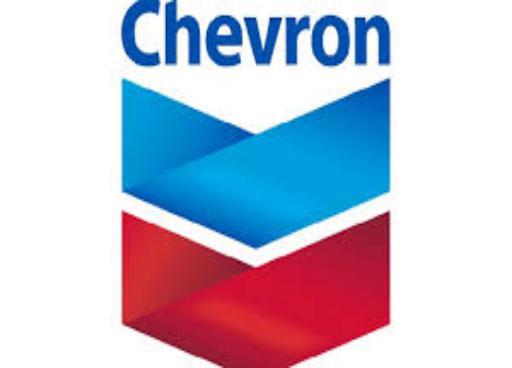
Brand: Chevron
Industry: Transportation